Gösta Adrian-Nilsson

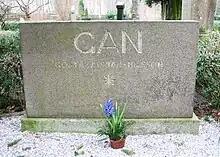
Gösta Adrian-Nilsson's tombstone in Lund

From 1940, Adrian-Nilsson "liv[ed] in bitter voluntary isolation", spurred by his anger about not garnering the amount of success and recognition he felt he deserved. He died in Stockholm on 29 March 1965 and was buried at Norra Kyrkogården (Northern Cemetery) in Lund.